Galatasaray High School

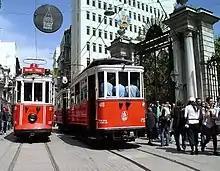
Nostalgic tram passing in front of gates of Galatasaray High School on Istiklal Avenue in Beyoğlu

In the 1990s, Galatasaray High School entered another period of transformation. The signing of the Turkish-French Bilateral Agreement of 1992 led to the foundation of Galatasaray University which essentially grew out of the "Lycée". With the addition of a new primary education school, the three units emerged as autonomous components of an integrated education system under the aegis of the university.